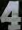
Number: 4